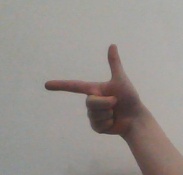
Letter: yaa